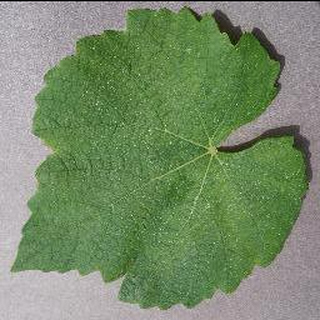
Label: healthy_grape